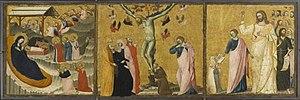
Francesco da Rimini, aussi connu comme le Maître de la bienheureuse Claire, est un peintre italien de l'école de Rimini mort en 1348. De style giottesque, il a été actif à Bologne dans la première moitié du XIVᵉ siècle.